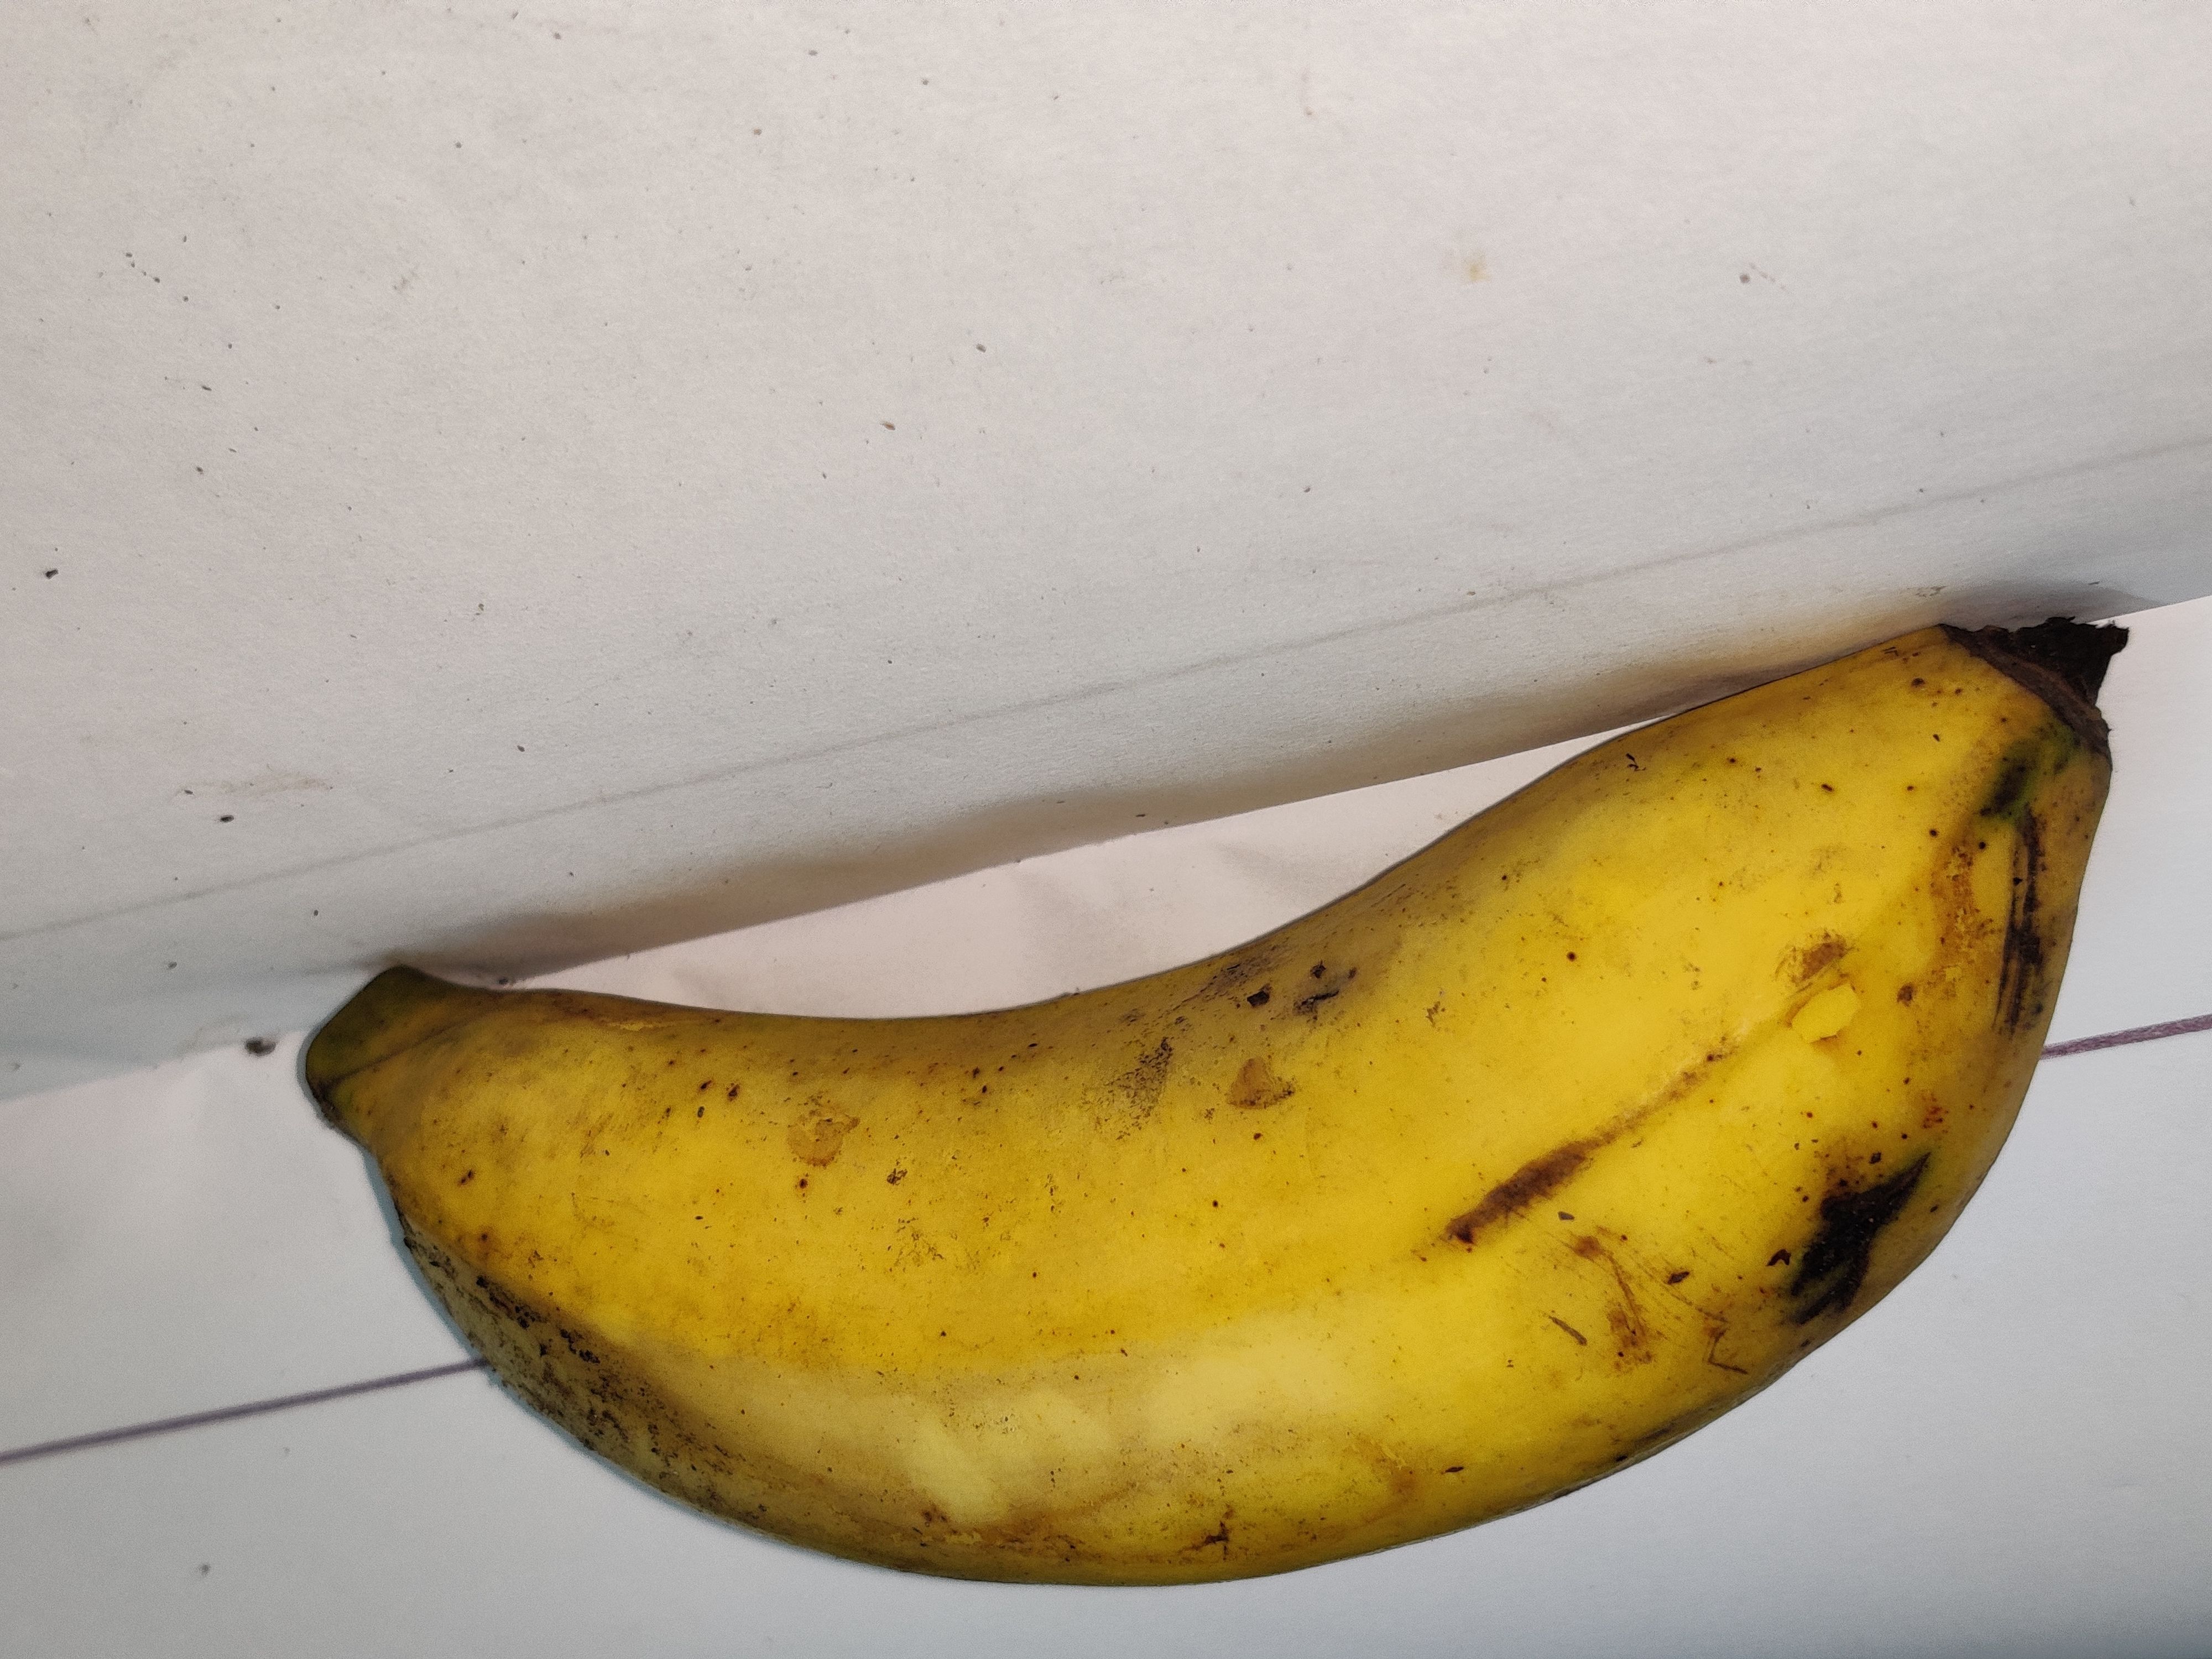
Fruit: banana
Grade: 2nd-grade